Seetla Mata (Punjabi folk deity)

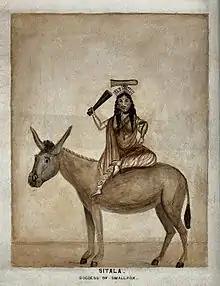
Indian goddess Sitala seated on a donkey Wellcome V0050537

Seetla Mata has been integrated into Hinduism. However, her birth is explained in a different manner to the legends prevalent in the Punjab. In Hinduism, she is known as Shitala and is not one of seven sisters.